András Szennay

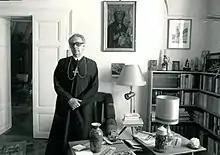
András Szennay Archabbot of Pannonhalma, Hungary in his office in 1991

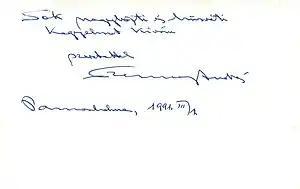
András Szennay Abbott of Pannonhalma sends His kind regards on 01/03/1991

András Szennay (born József Szennay; 2 June 1921 – 22 August 2012) was a Hungarian prelate of the Roman Catholic Church. He was born in Budapest and ordained a priest on 19 November 1944. Szennay was appointed Abbot nullius and Archabbot of the Pannonhalma Archabbey on 14 March 1973 and remained in this position until resigning in 1991. He died in 2012, aged 91.